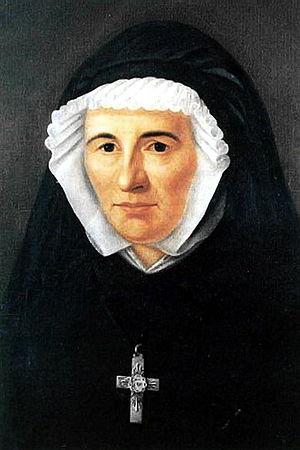
portrait de sainte Claudine Thévenet